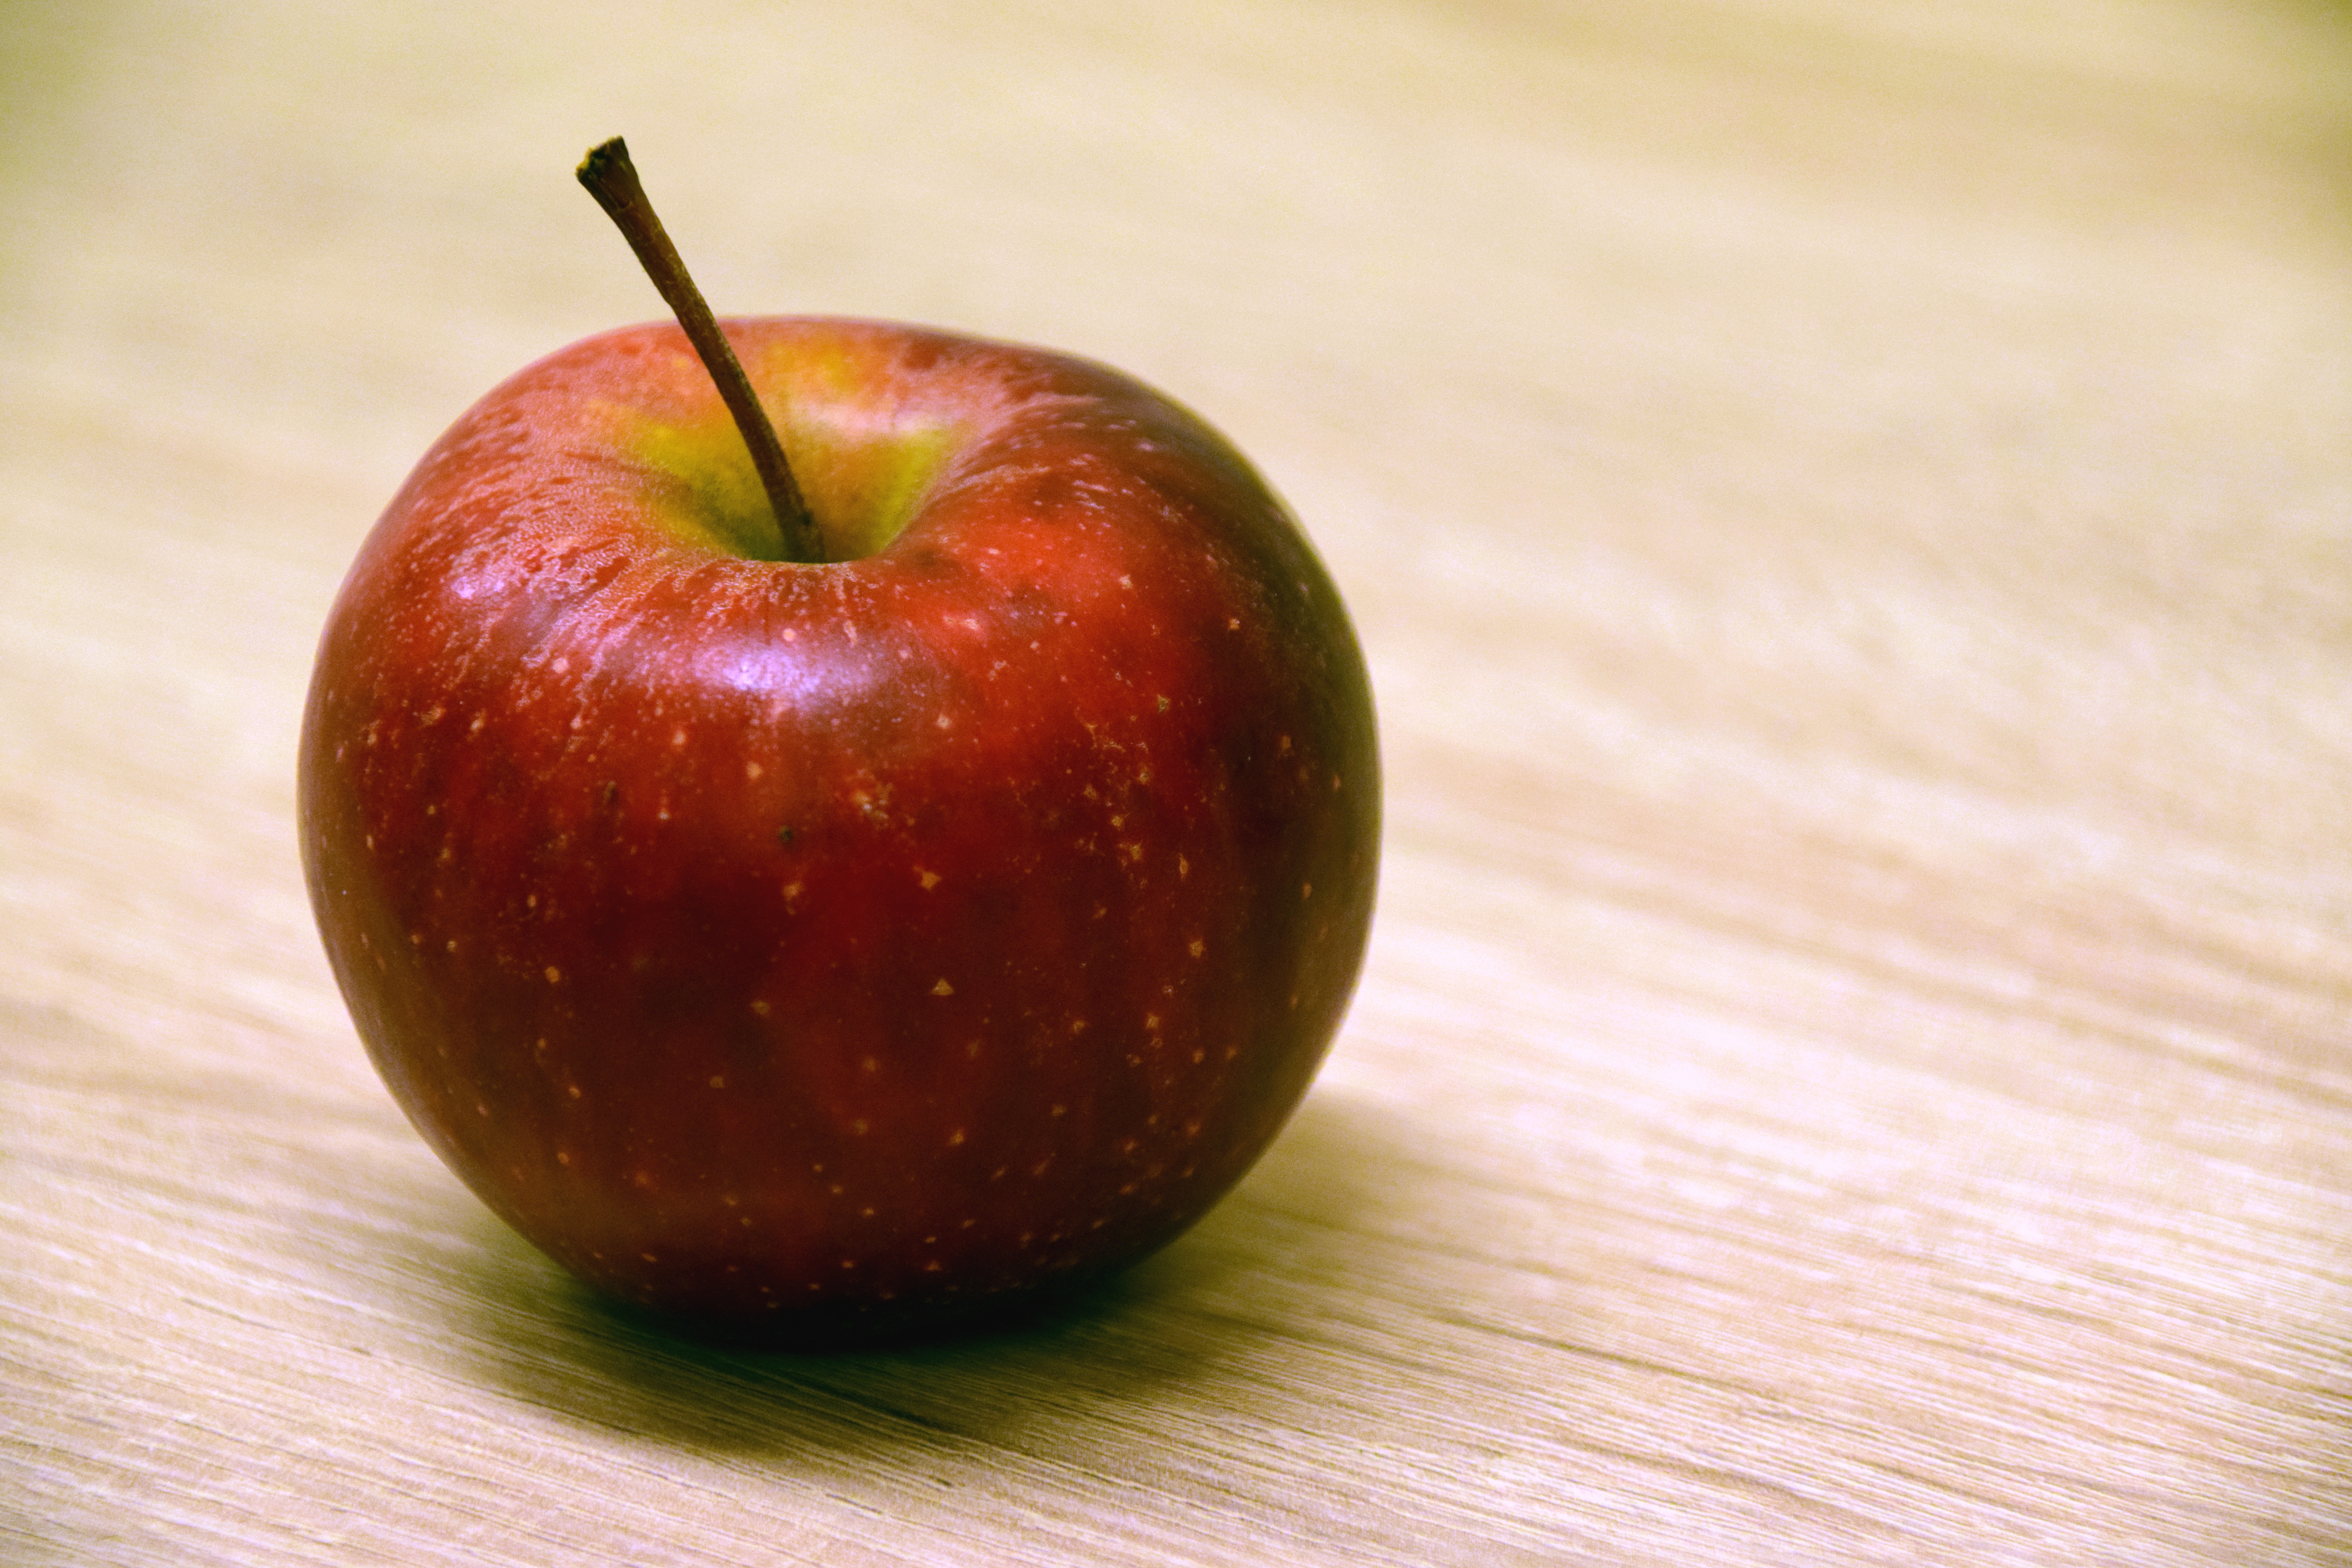
apple, plant, wood, fruit, sweet, food, red, produce, healthy, eat, delicious, close up, red apple, beautiful, vitamins, macro photography, about, flowering plant, rose family, invitation, land plant, rose order